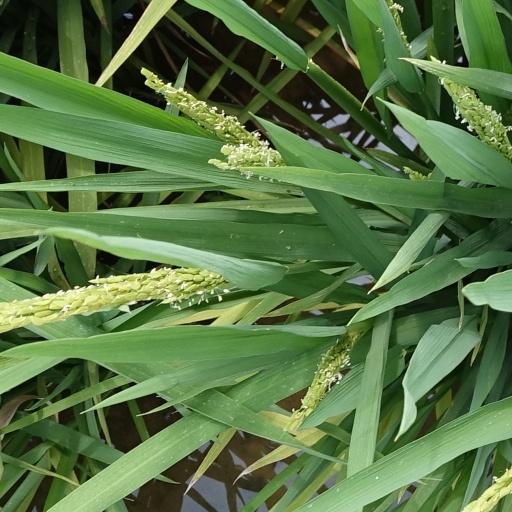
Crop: rice